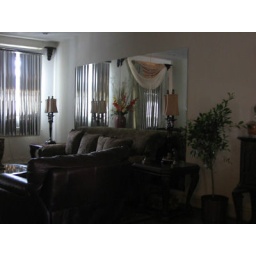
i'm particularly fond of the mirror wall thing in the living room